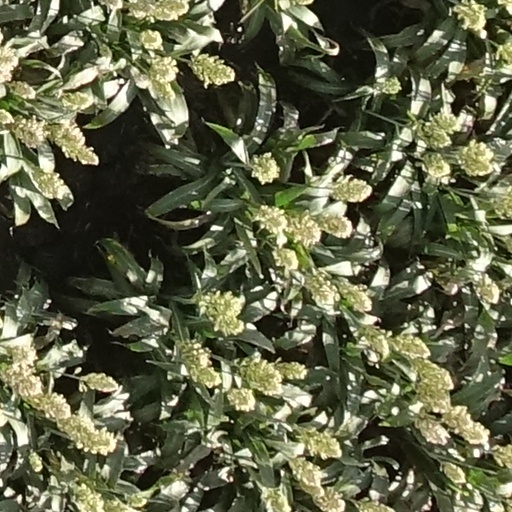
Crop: sorghum